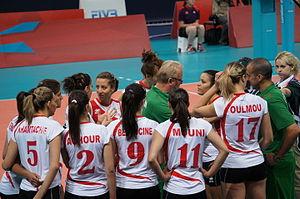
L'Équipe d'Algérie de volley-ball féminin participera en 2012 aux Jeux olympiques et au Qualifications du Grand Prix mondial.
L'équipe d'Algérie de volley-ball féminin est composée des meilleurs joueurs algériennes sélectionnés par la Fédération Algérienne de volley-ball. Elle est actuellement classée au 25ᵉ rang de la FIVB au 13 octobre 2014.